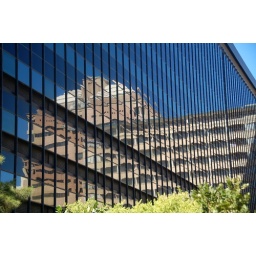
Buildings reflected in glass windows of other office blocks on Cape Town's Foreshore.